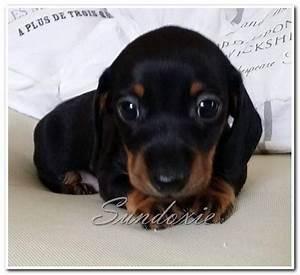
dog